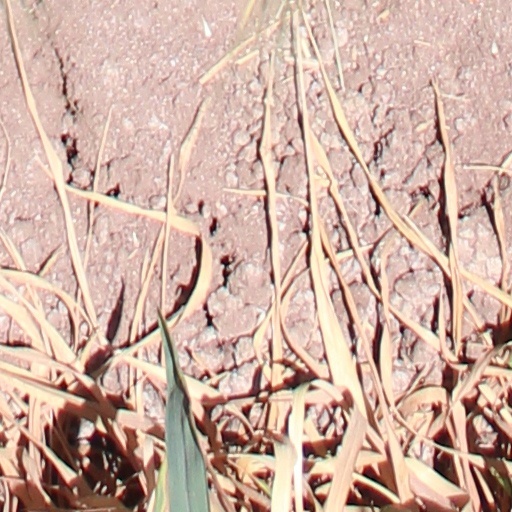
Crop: wheat